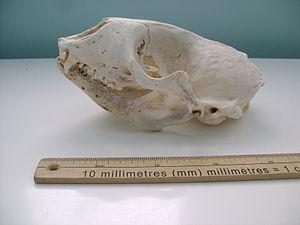
Crâne de phoque commun exposé à la Station exploratoire du Saint-Laurent, à Rivière-du-Loup, au Québec
Le phoque commun, ou veau marin, est un mammifère carnivore, de la famille des phocidés. Son espérance de vie peut atteindre 25 ans, pour le mâle, et 35 ans, pour la femelle ; elle varie fortement selon les zones de vie et les sous-populations ou sous-espèces.